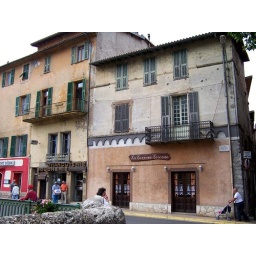
The main shopping street in the mountain village of Sospel, France.